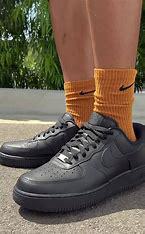
Brand: Nike
Model: Air Force